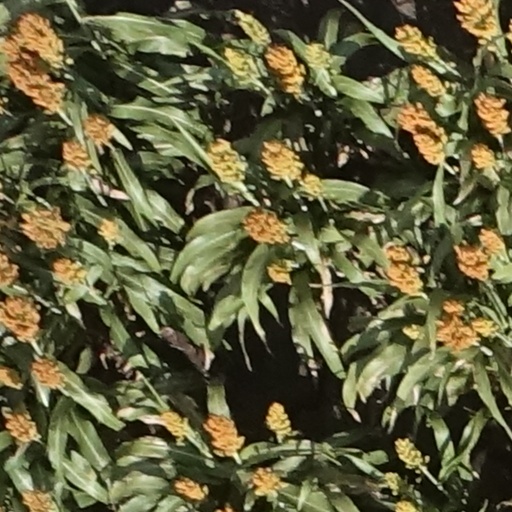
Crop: sorghum